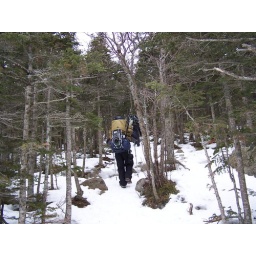
"Over the river and around the lake, and through the woods, to Grandmother's house we go...."